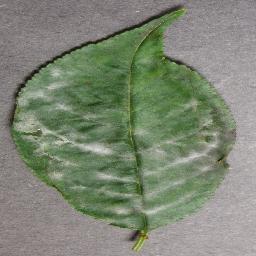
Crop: cherry
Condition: (including_sour)_powdery_mildew